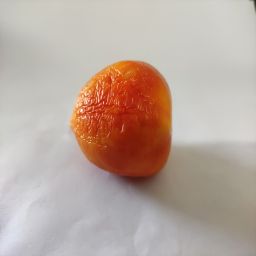
Crop: Tomato
Quality: Old